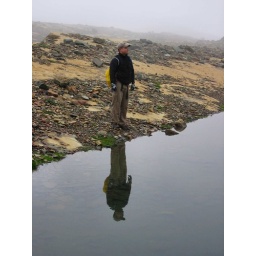
Patrick's reflection in the glassy water of the glacier lake